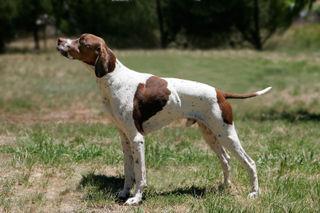
English_foxhound